Echigo-Ōsaki Station

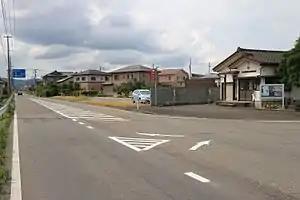
The site of the station in August 2016

was a train station located in Sanjō, Niigata, Japan.